Giuseppe Conte

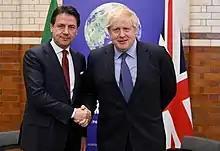
Conte with the British Prime Minister Boris Johnson in 2020

In June 2018, Trump praised Conte, describing him as a "really great leader" and "very strong on immigration". Trump also endorsed Conte during the 2019 government crisis, hoping that he could remain prime minister. In 2019, Conte authorized the US Attorney General, William Barr, to discuss with the Italian intelligence services about a possible plot against President Trump amid the investigations on the Russian interferences in the 2016 presidential election. This event arose criticism, especially within his own majority coalition, with the Democratic Party and Italia Viva, which asked the Prime Minister to clarify it. Conte stated that the meeting with Barr was "legal and fair", adding that he had never talked about this matter with President Trump.